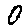
Label: 0